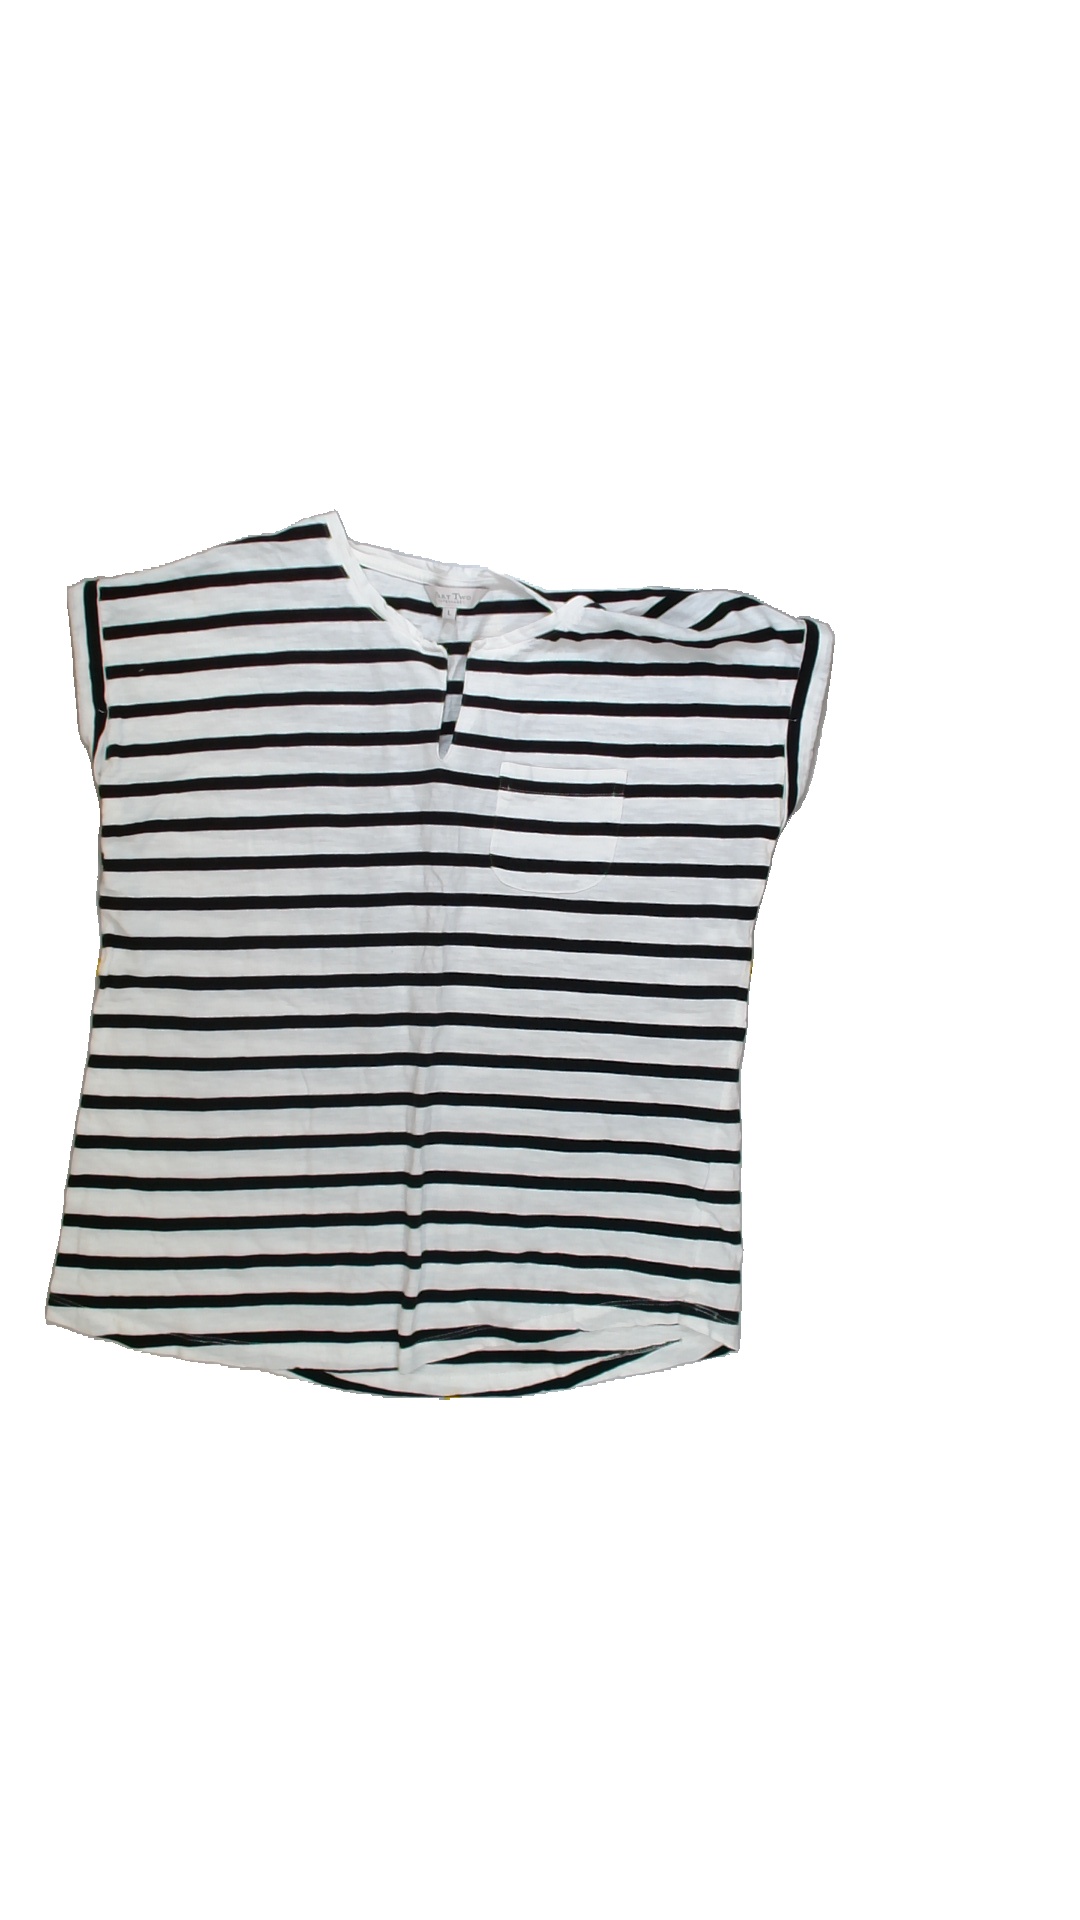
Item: T-shirt (Ladies)
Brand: Part Two
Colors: Black, White
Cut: Regular, V-collar
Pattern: Striped
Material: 100%cotton
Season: All
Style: No trend
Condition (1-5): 5
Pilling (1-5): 5
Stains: No
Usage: Reuse
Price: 50-100